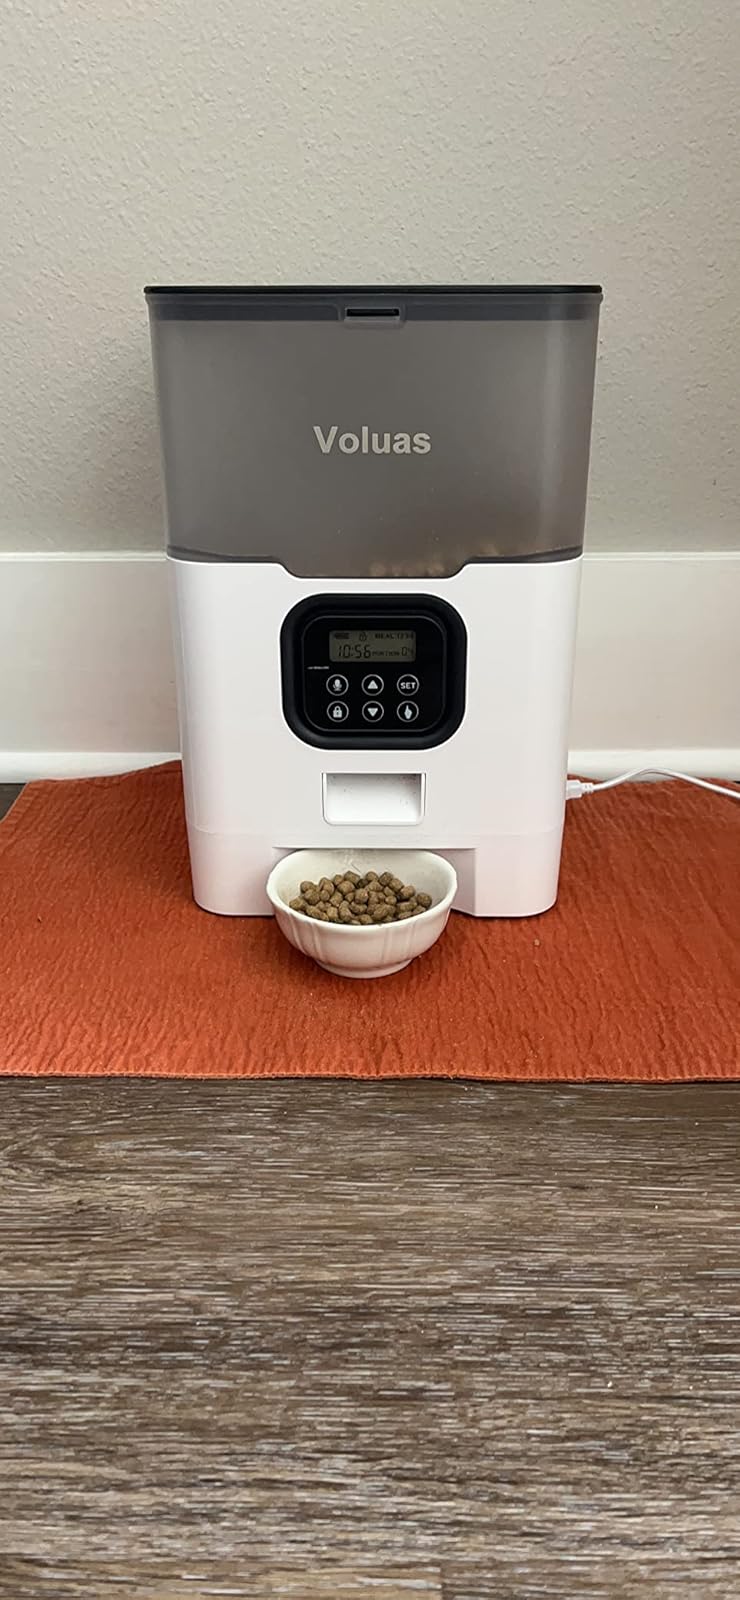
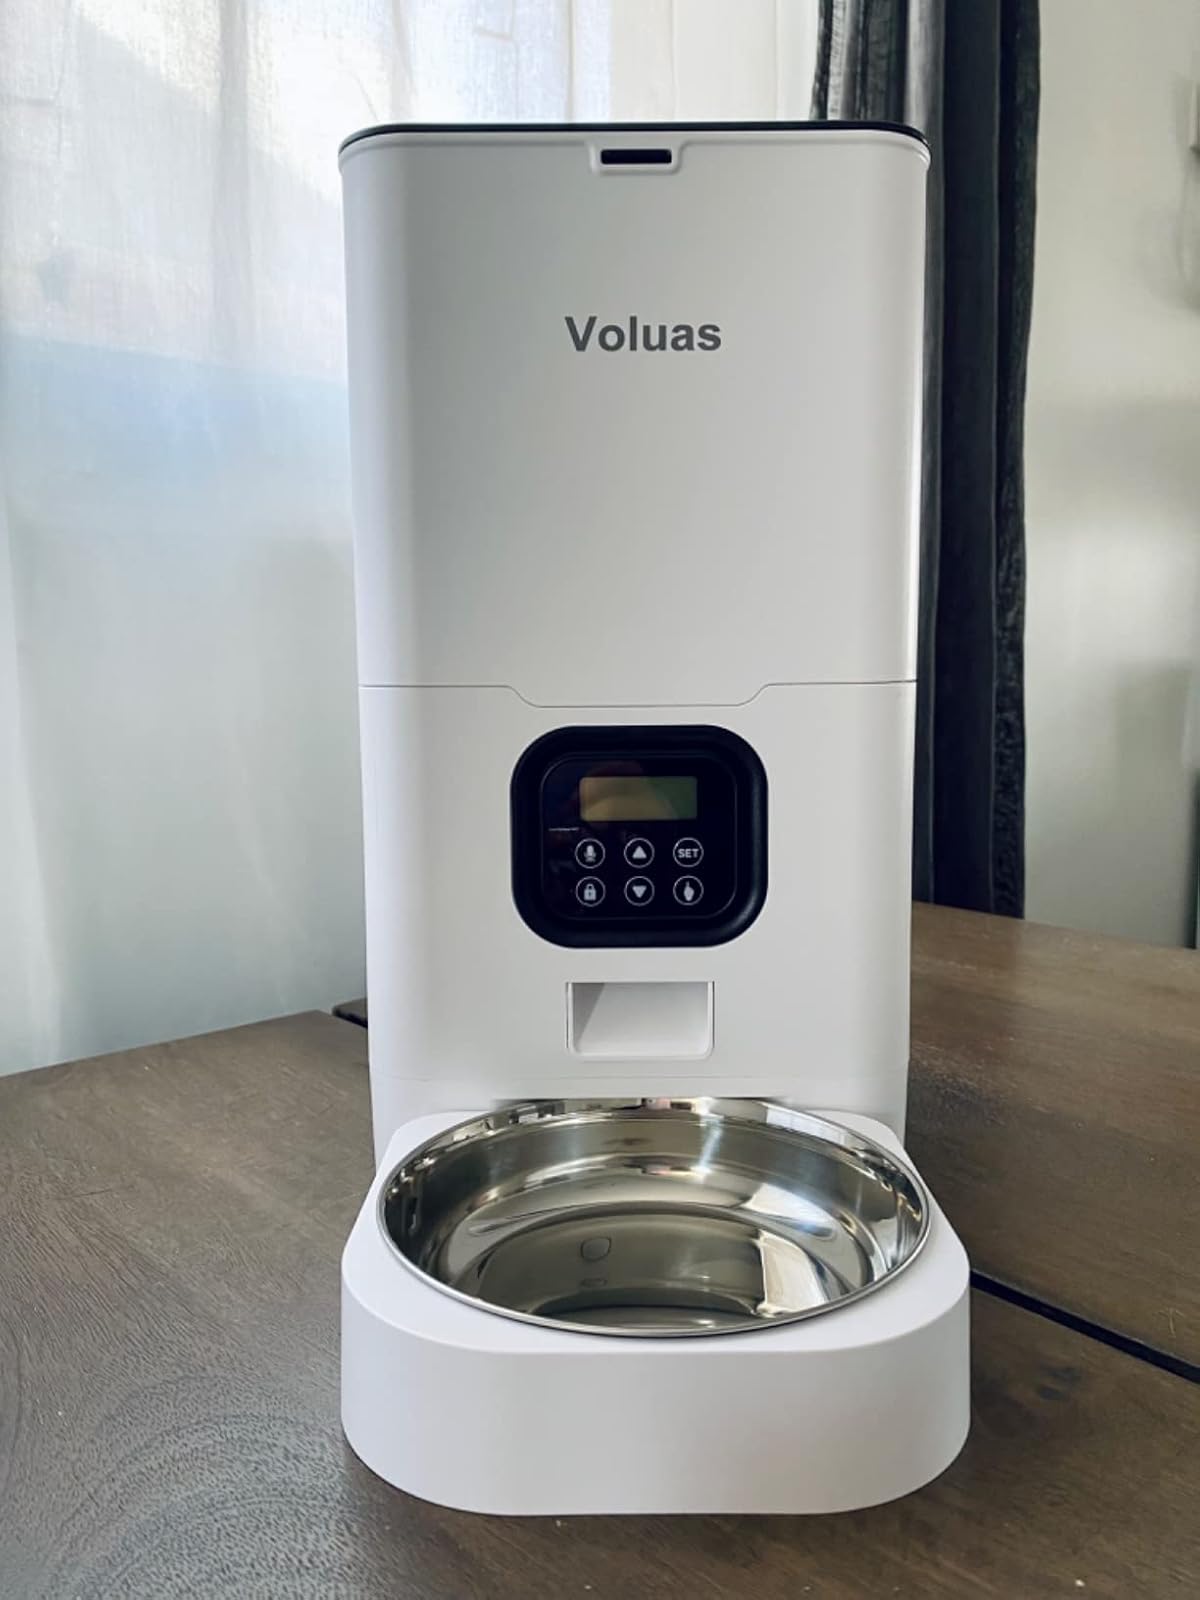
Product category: items_feeder
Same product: no